Supporting Characters

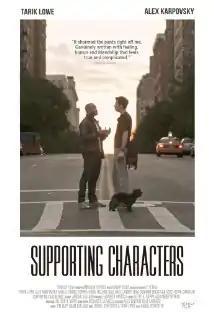
Promotional Poster

Supporting Characters is a film directed by Daniel Schechter. It was written by Schechter and Tarik Lowe. It had its world premiere at the Tribeca Film Festival on April 20, 2012.